Smile.dk

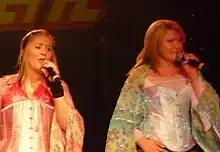
Smile.dk at Sakura-Con 2009

Smile.dk (sometimes written SMiLE.dk or Smile-dk, pronounced "Smile D-K") or Smile is a Swedish Eurodance group with Veronica Almqvist as the only current member. The band is known for several songs featured in music video games, such as "Dance Dance Revolution". They have regularly appeared on "Dancemania" since its tenth issue. Smile.dk has been one of the most featured acts in the "Dancemania" series, along with the likes of Captain Jack and E-Rotic.